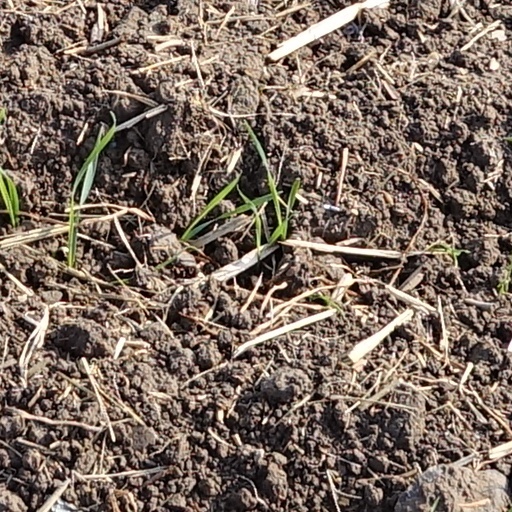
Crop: wheat